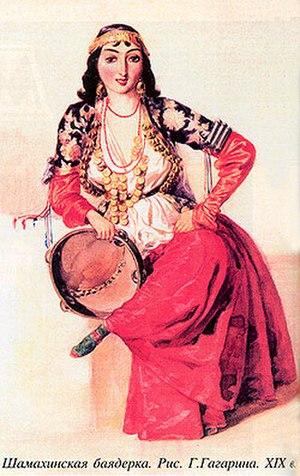
Les danseuses de Şamaxı sont, jusqu'à la fin du XIXᵉ siècle, des danseuses de Şamaxı.